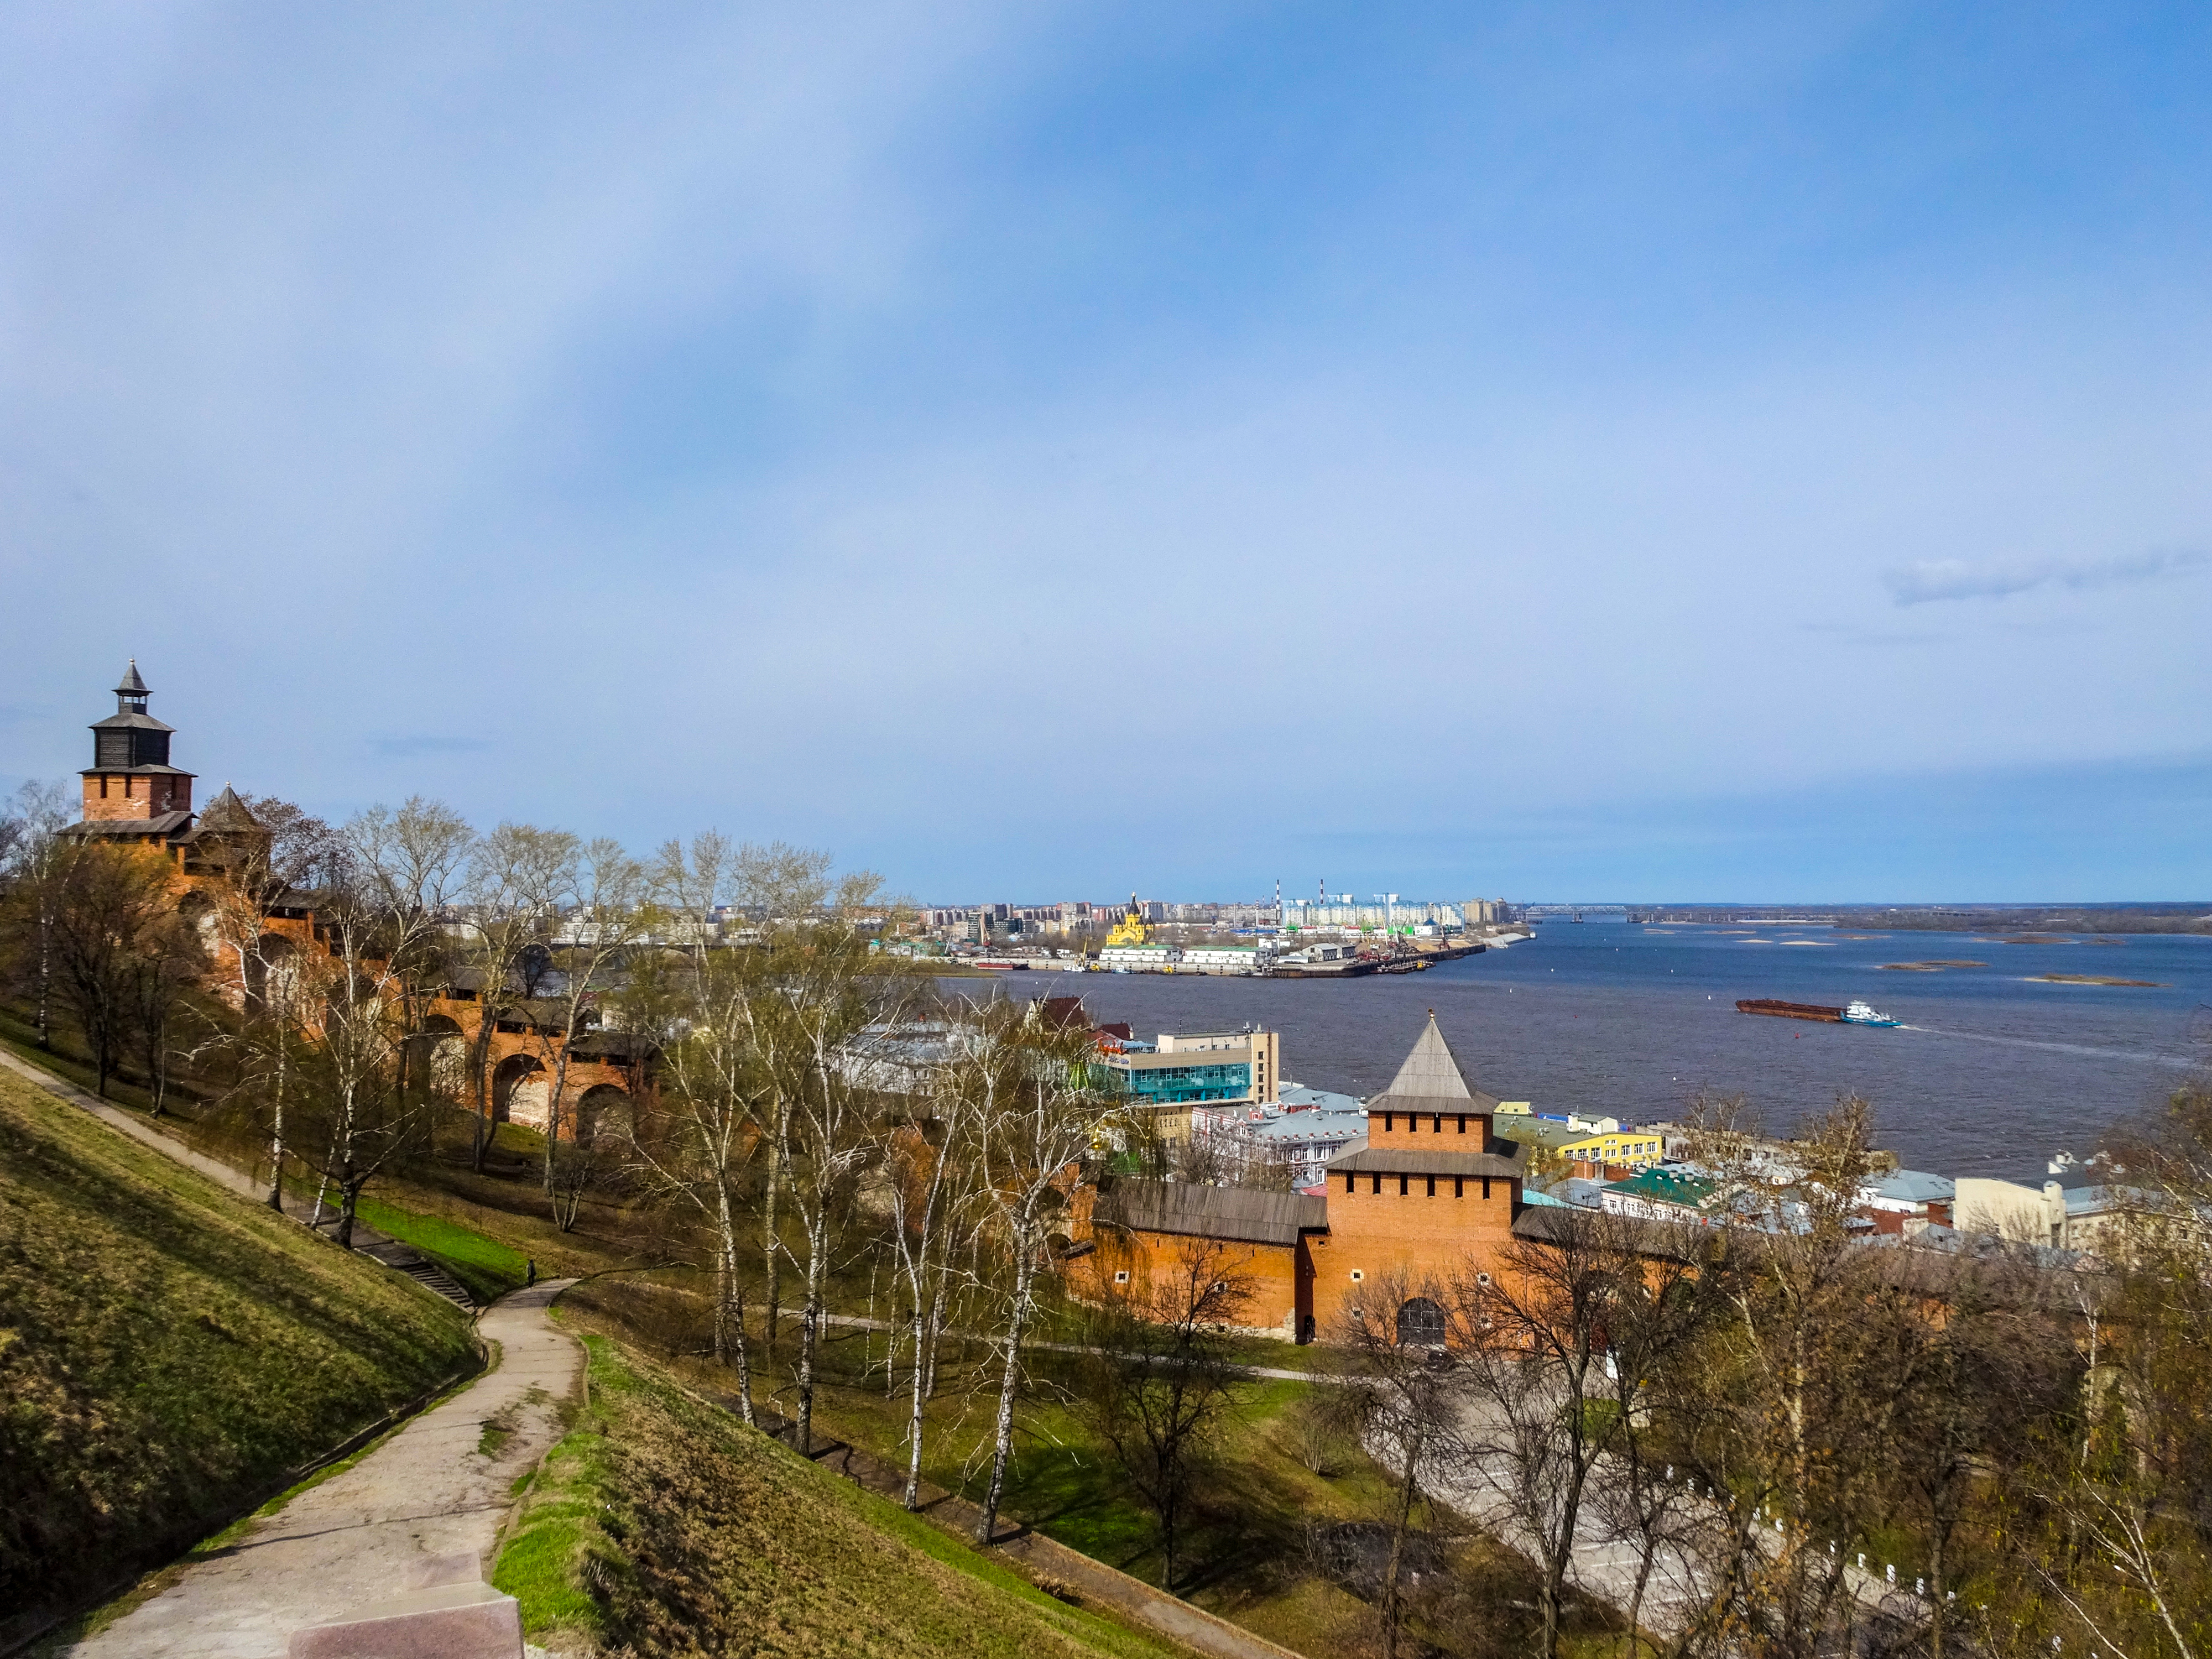
nizhny novgorod, nizhny novgorod kremlin, tower, russia, kremlin, trees, spring, city, volga, skyline, tourism, landmark, urban, morning, coast, bay, tourist attraction, resort town, village, hedge, landscaping